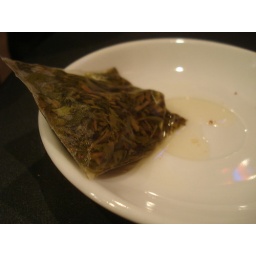
An organic green tea bag at Method Coffee in Prescott, Arizona.